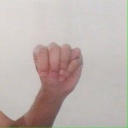
अक्षर: म